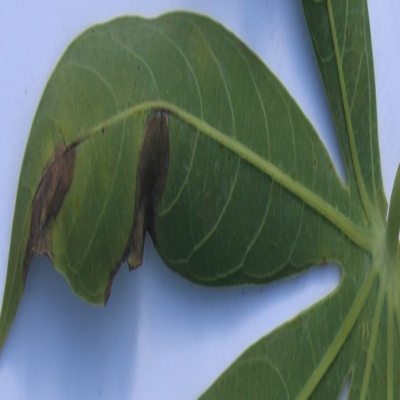
Crop: Cassava
Condition: bacterial blight